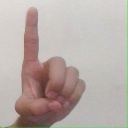
अक्षर: ड